Fort Parker State Park

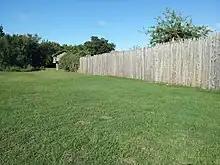
Old Fort Parker, their spring is located on the left

Fort Parker State Park has three hike-and-bike trails: Springfield trail (1.5-mile loop), Navasota River Trail (0.5 mile one way), and Baines Creek Trail (2.5 miles one way). The Bur Oak Trail (0.5-mile loop) is a nature trail with an interpretive guide pamphlet available.